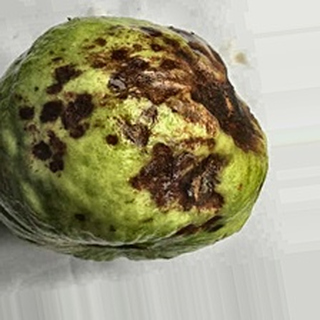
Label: guava_anthracnose